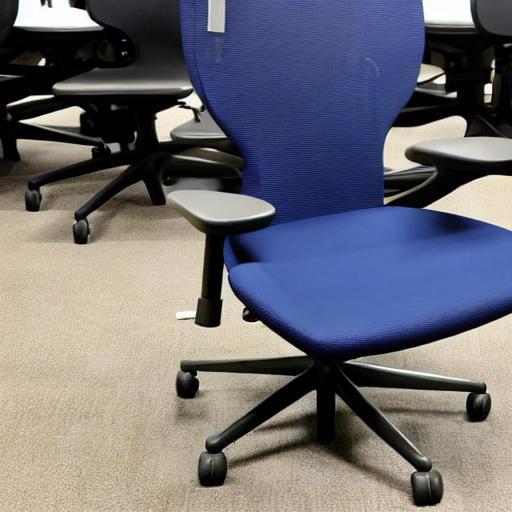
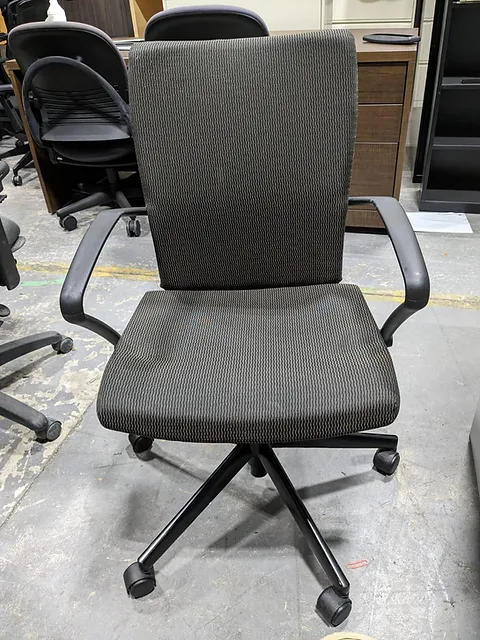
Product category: items_chair
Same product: no